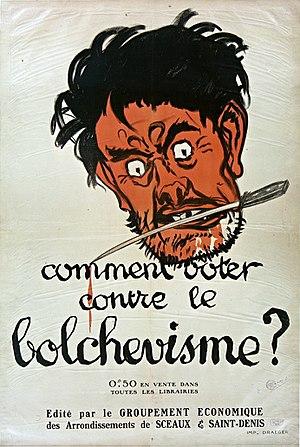
En sciences humaines, un stéréotype désigne l'image habituellement admise et véhiculée d'un sujet dans un cadre de référence donné ; cette image peut être négative, positive ou autre, mais elle est souvent caricaturale.
Cette page concerne l'année 1919 du calendrier grégorien.